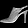
Label: Ankle boot